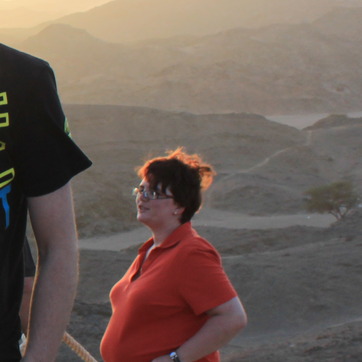
Material: hair